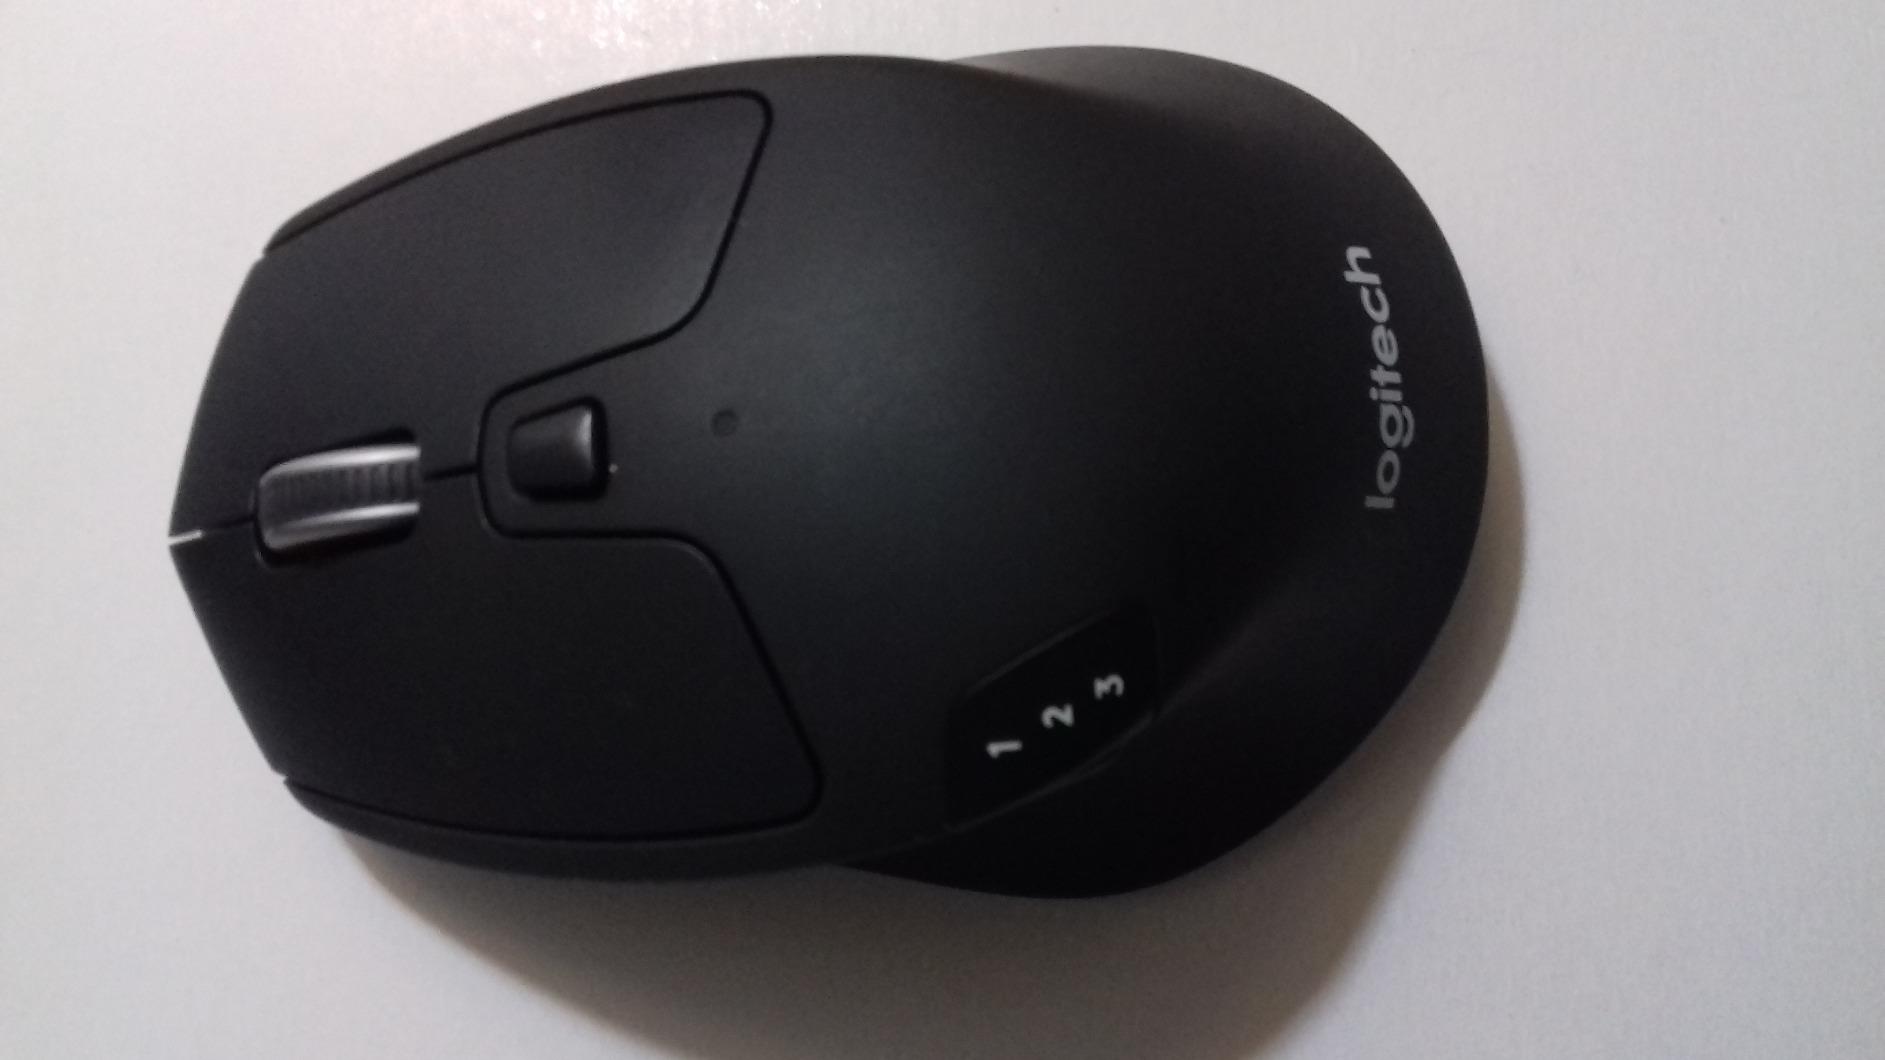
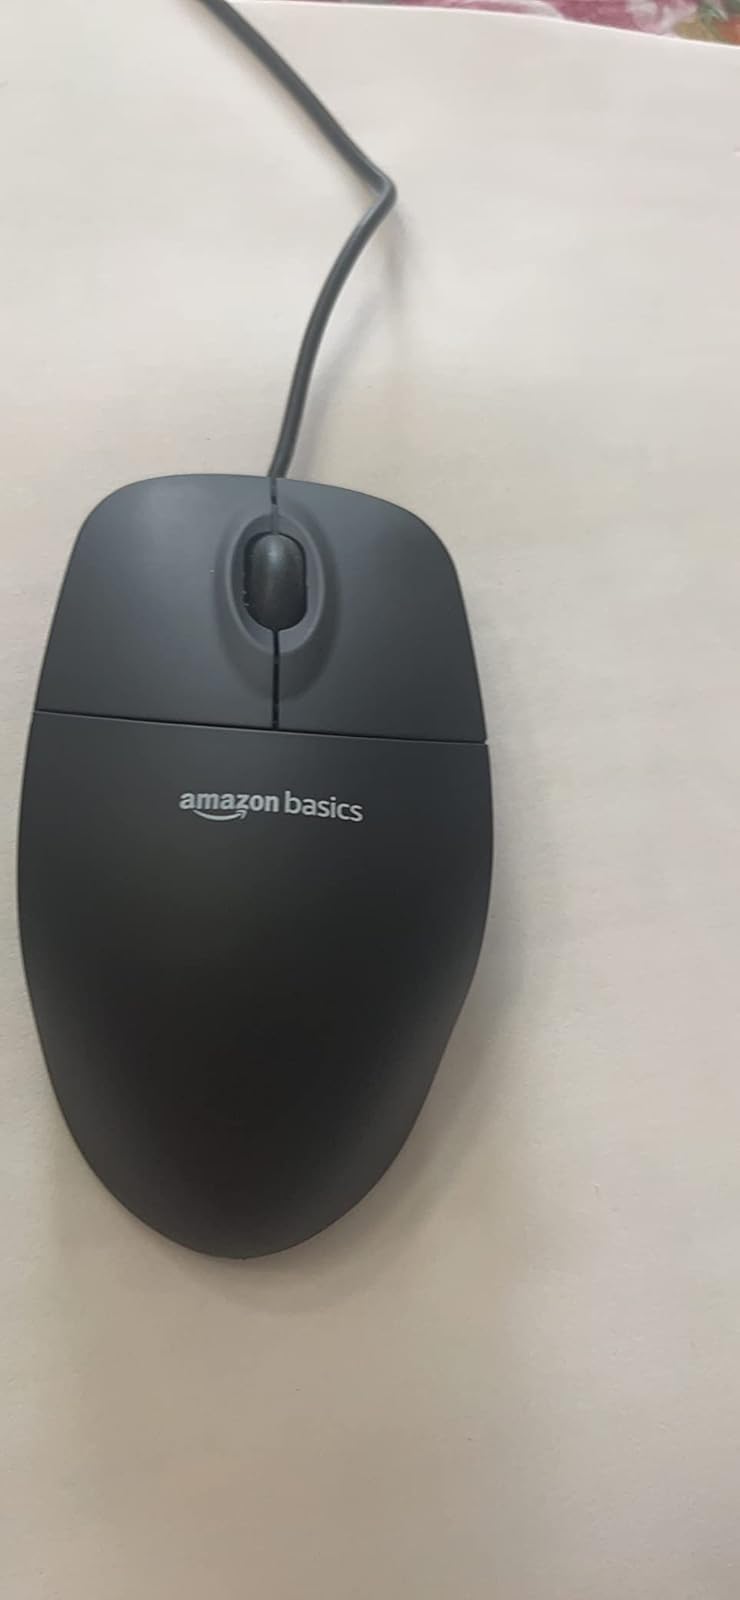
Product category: mouse
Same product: no